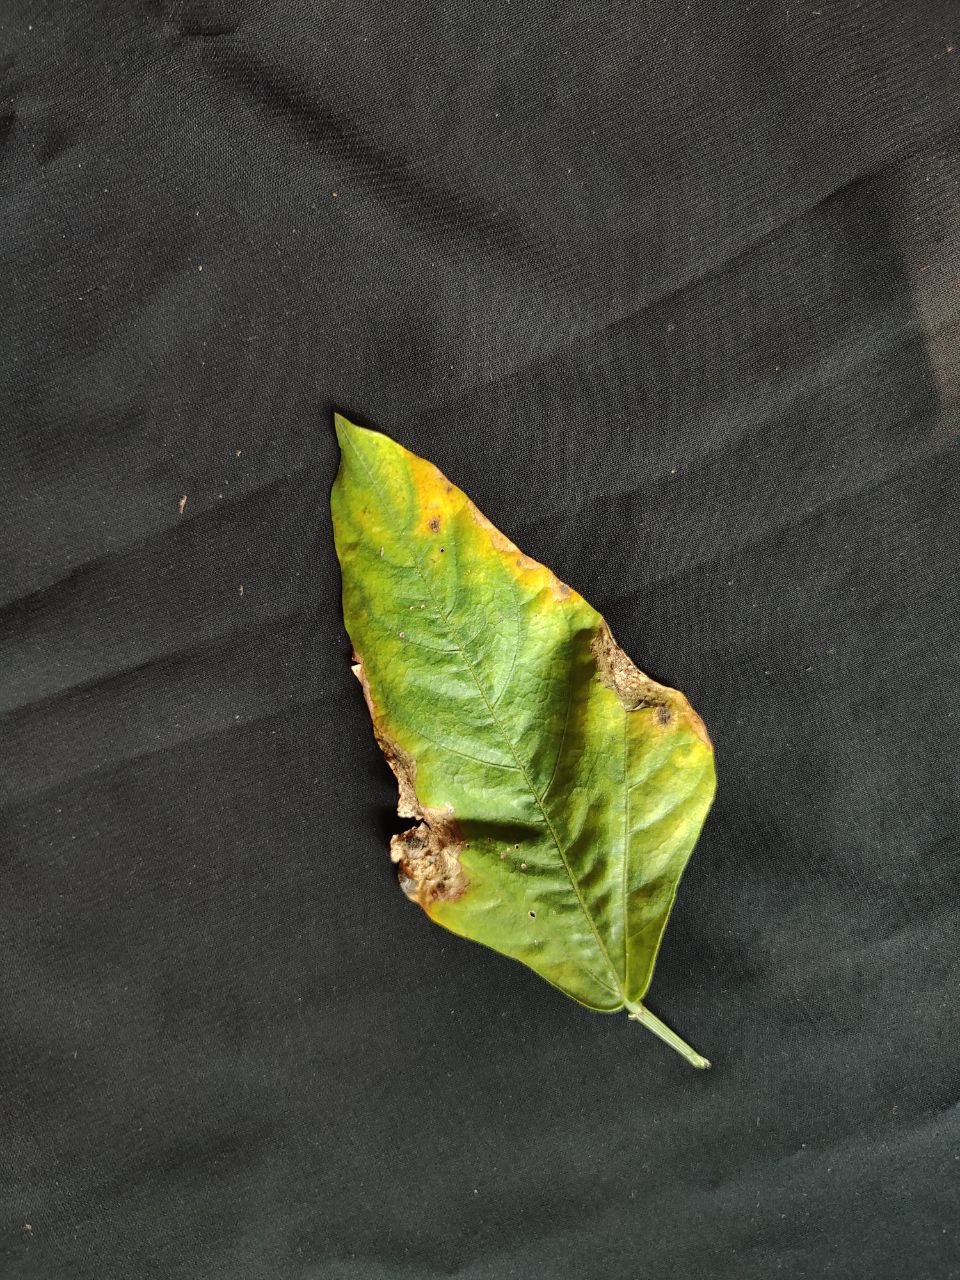
Crop: cowpea
Leaf condition: Bacterial wilt